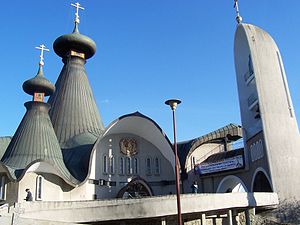
Hajnówka
Hajnówka er en by i det nordøstlige i Polen i Województwo podlaskie. Byen ligger ved floden Leśna Prawa. I 2014 var befolkningstallet i Hajnówka 21.442.